Moon Hee-kyung

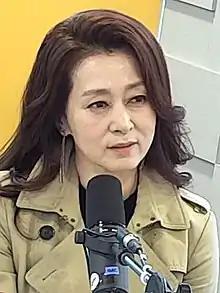
Moon in 2020

Moon Hee-kyung (born December 22, 1965) is a South Korean actress. Moon made her acting debut in musical theatre in 1995. She has also played supporting roles in films and television series, notably "Skeletons in the Closet" (also known as "Shim's Family") in 2007.